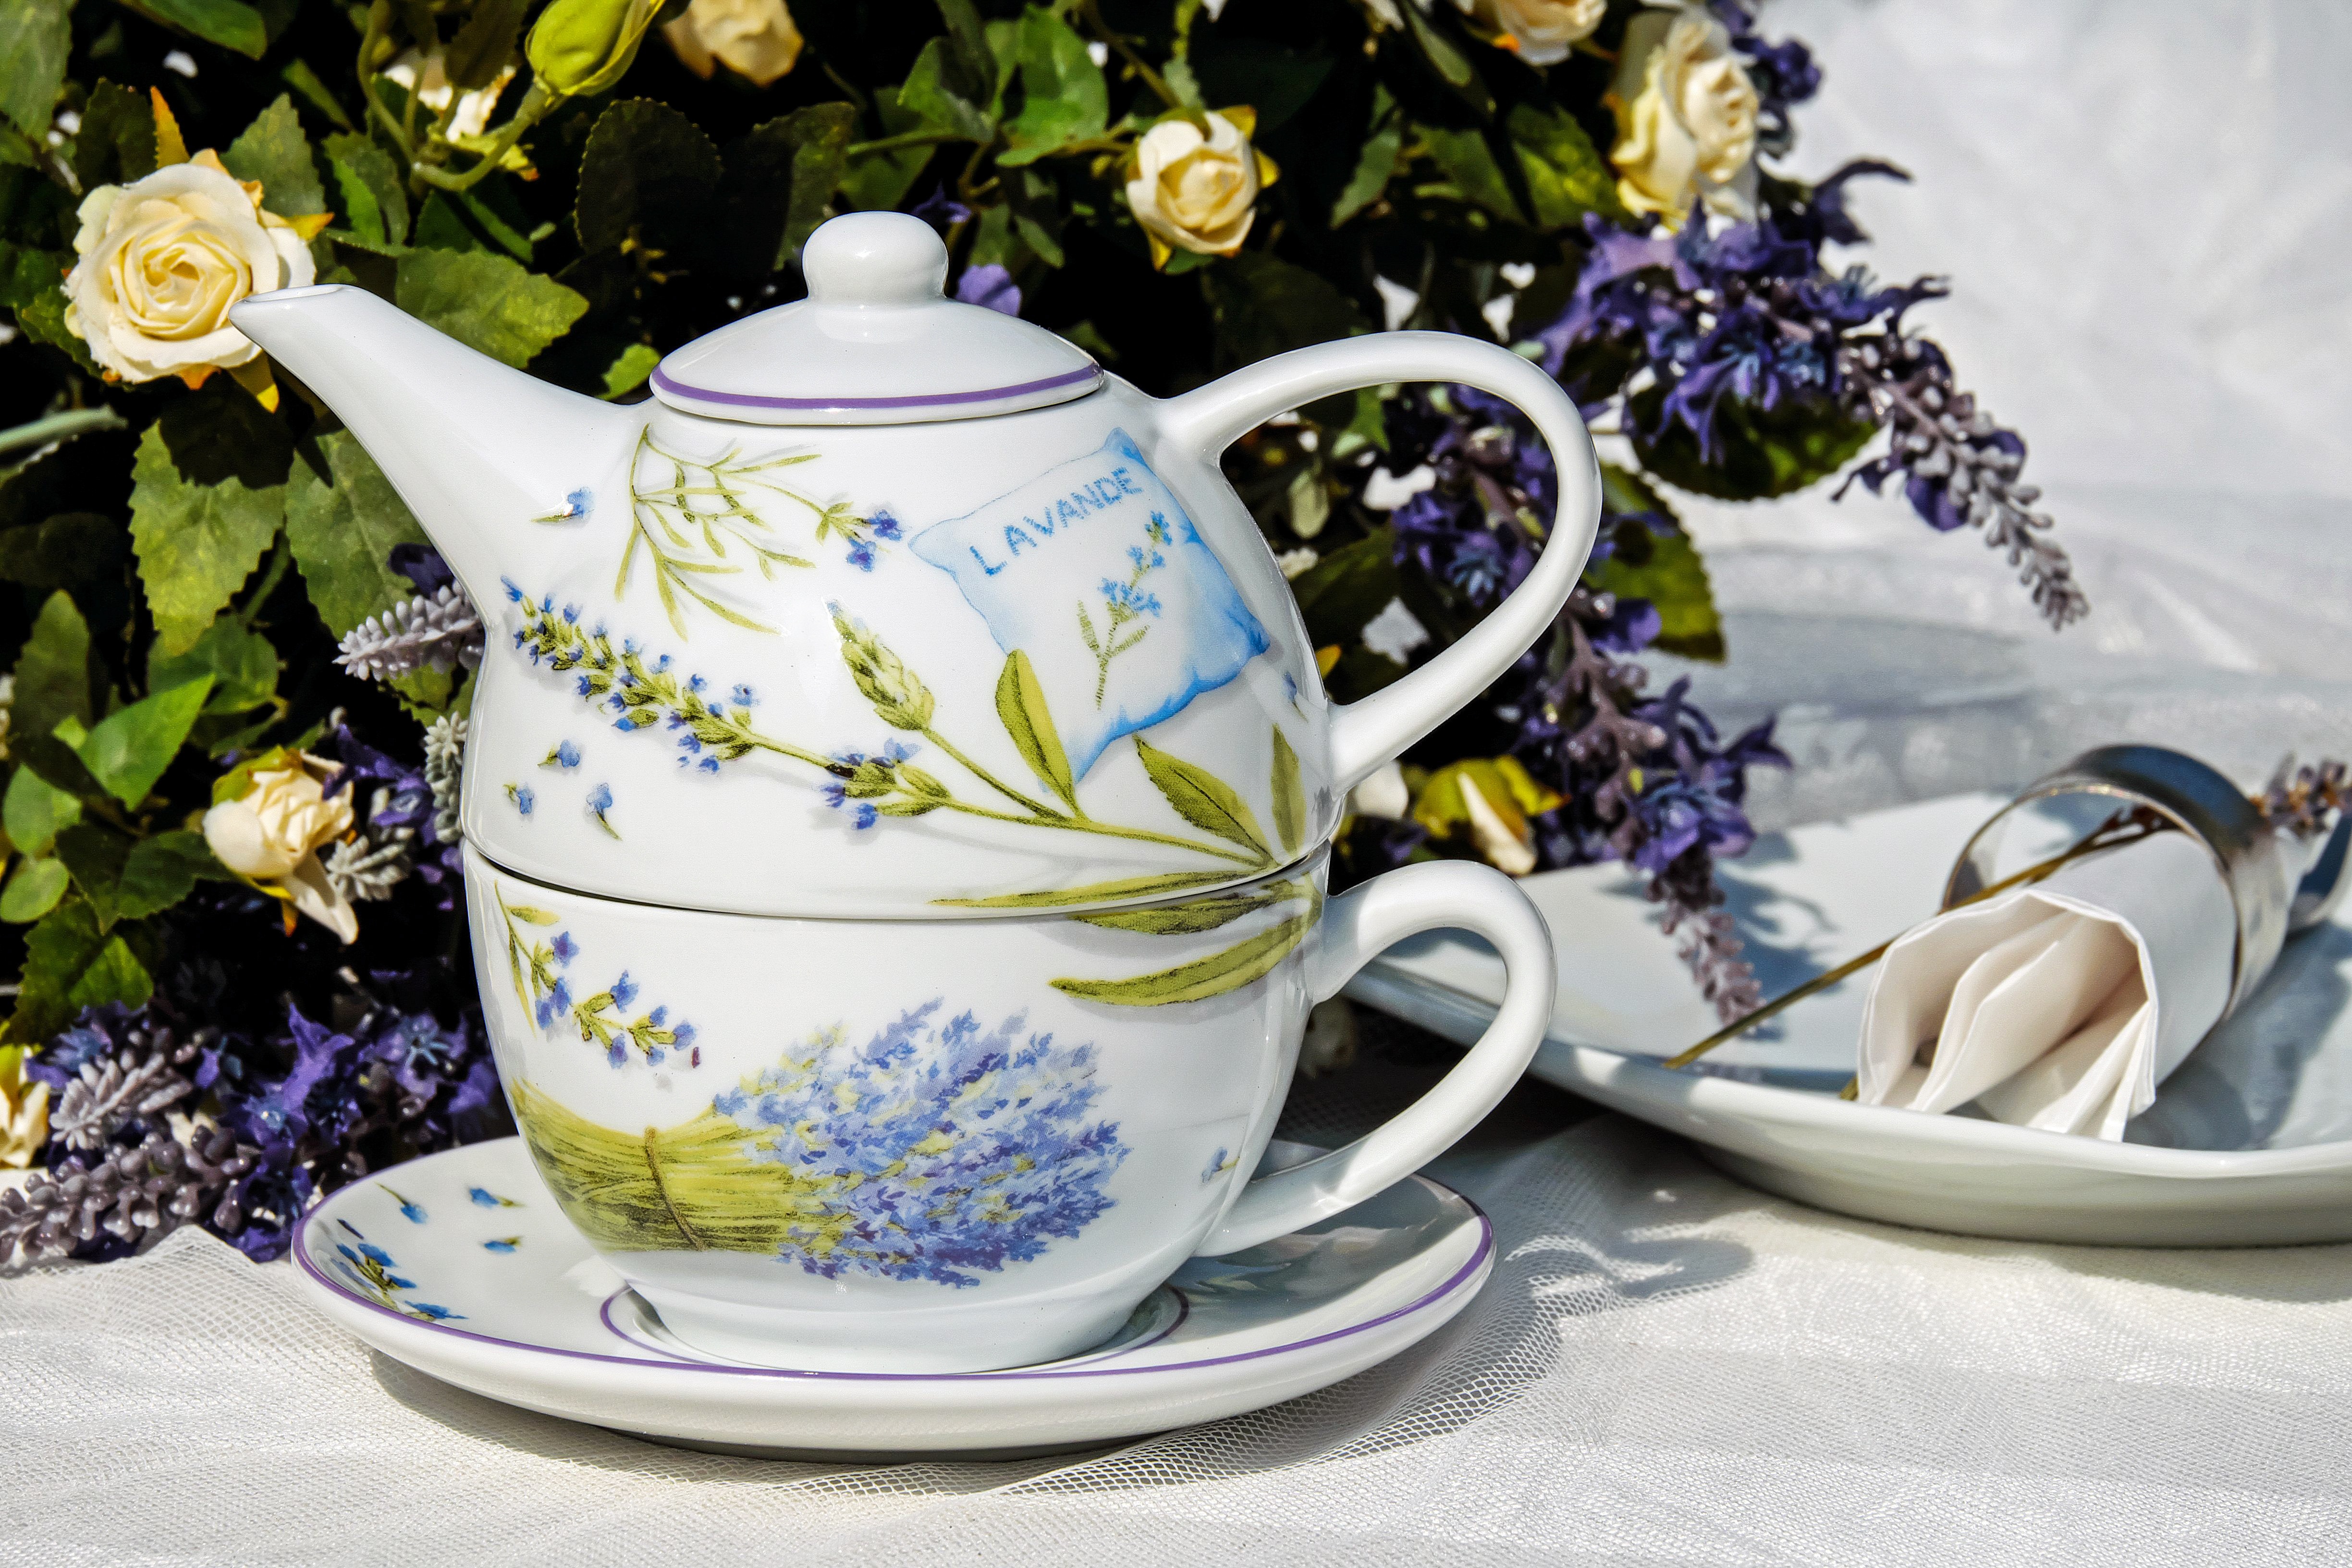
flower, teapot, pot, cup, saucer, ceramic, coffee cup, still life, tableware, teacup, porcelain, dishware, blue and white porcelain, serveware